Thierry Ehrmann

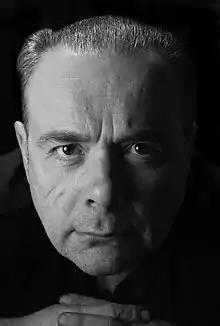
Thierry Ehrmann

Thierry Ehrmann (born 1962) is the founder and current chairman of the Serveur Group. He was born in Avignon. He works from his house which has been transformed into the artwork Abode of Chaos. He's on the far left of the political French spectrum. He is a freemason, and had founded his own lodge (Faits et Documents, n° 117, 2001, p. 1-2, 6).